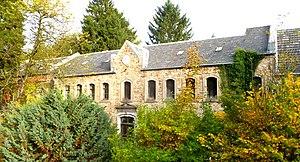
Cette page regroupe l'ensemble du patrimoine immobilier classé de la ville belge d'Eupen.